Franc Pust

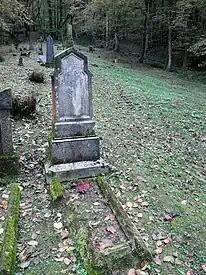
The grave of Franc Pust at the Kobac graveyard (Kobacov britof) in Trbovlje

In 1850, the first mayoral elections were held in Trbovlje, in which Pust won. In addition to the mayor of Pust, the first municipal committee included Jernej Čamer – Parašuh, Matevž Kosem, Franc Kramer, Janez Zadobovšek, Janez Šimonc, Anton Selevšek, Anton Dolinšek – Zaostenkar and parish priest Jožef Hašnik, who resigned at the committee meeting on December 21, 1851.